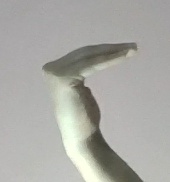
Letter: haa